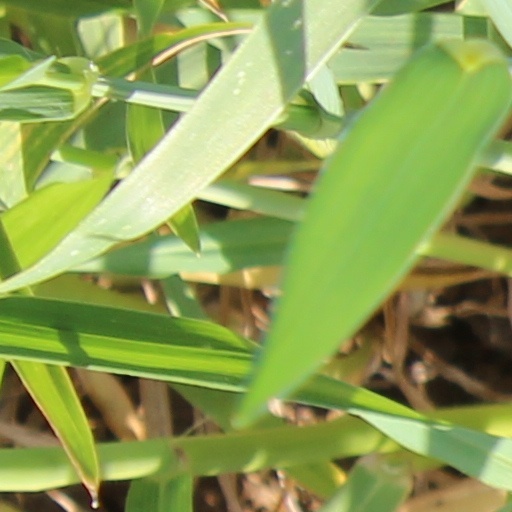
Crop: wheat